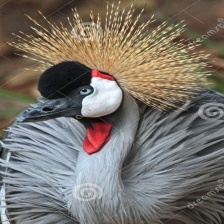
Species: AFRICAN CROWNED CRANE
Scientific name: BALEARICA REGULORUM
ImageNet parent category: crane